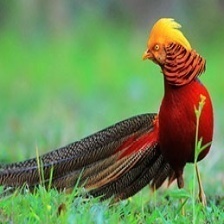
Species: GOLDEN PHEASANT
Scientific name: CHRYSOLOPHUS PICTUS